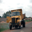
Label: truck